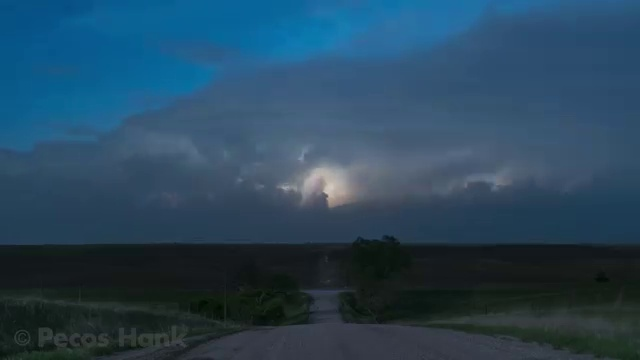
Fire: no
Smoke: no